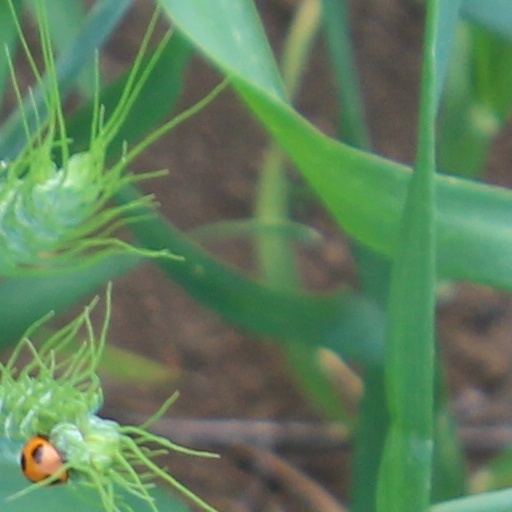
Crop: wheat